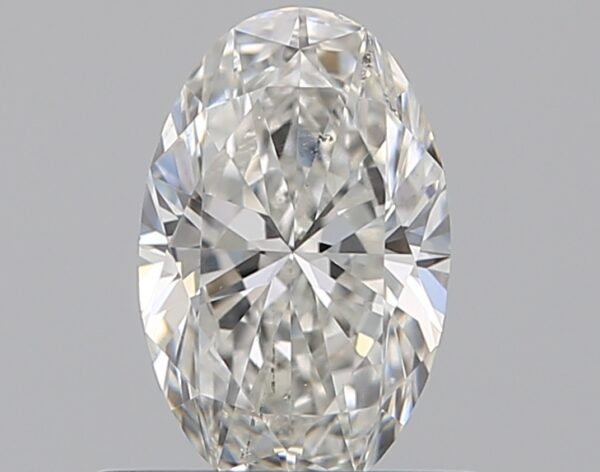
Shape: oval
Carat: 0.59
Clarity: SI1
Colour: G
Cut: EX
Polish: EX
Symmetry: VG
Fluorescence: M
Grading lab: GIA
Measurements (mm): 7.1 x 4.51 x 2.8